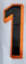
Number: 1